Craig Simpson

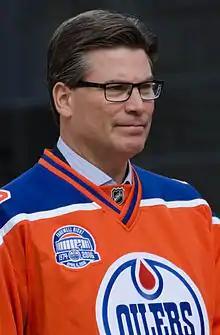
Simpson in 2016

Craig Andrew Simpson (born February 15, 1967) is a Canadian former professional ice hockey winger who played 10 seasons in the National Hockey League for the Pittsburgh Penguins, Edmonton Oilers and the Buffalo Sabres. He is currently the lead colour commentator with Sportsnet for "Hockey Night in Canada" and Toronto Maple Leafs' Sportsnet regional broadcasts.